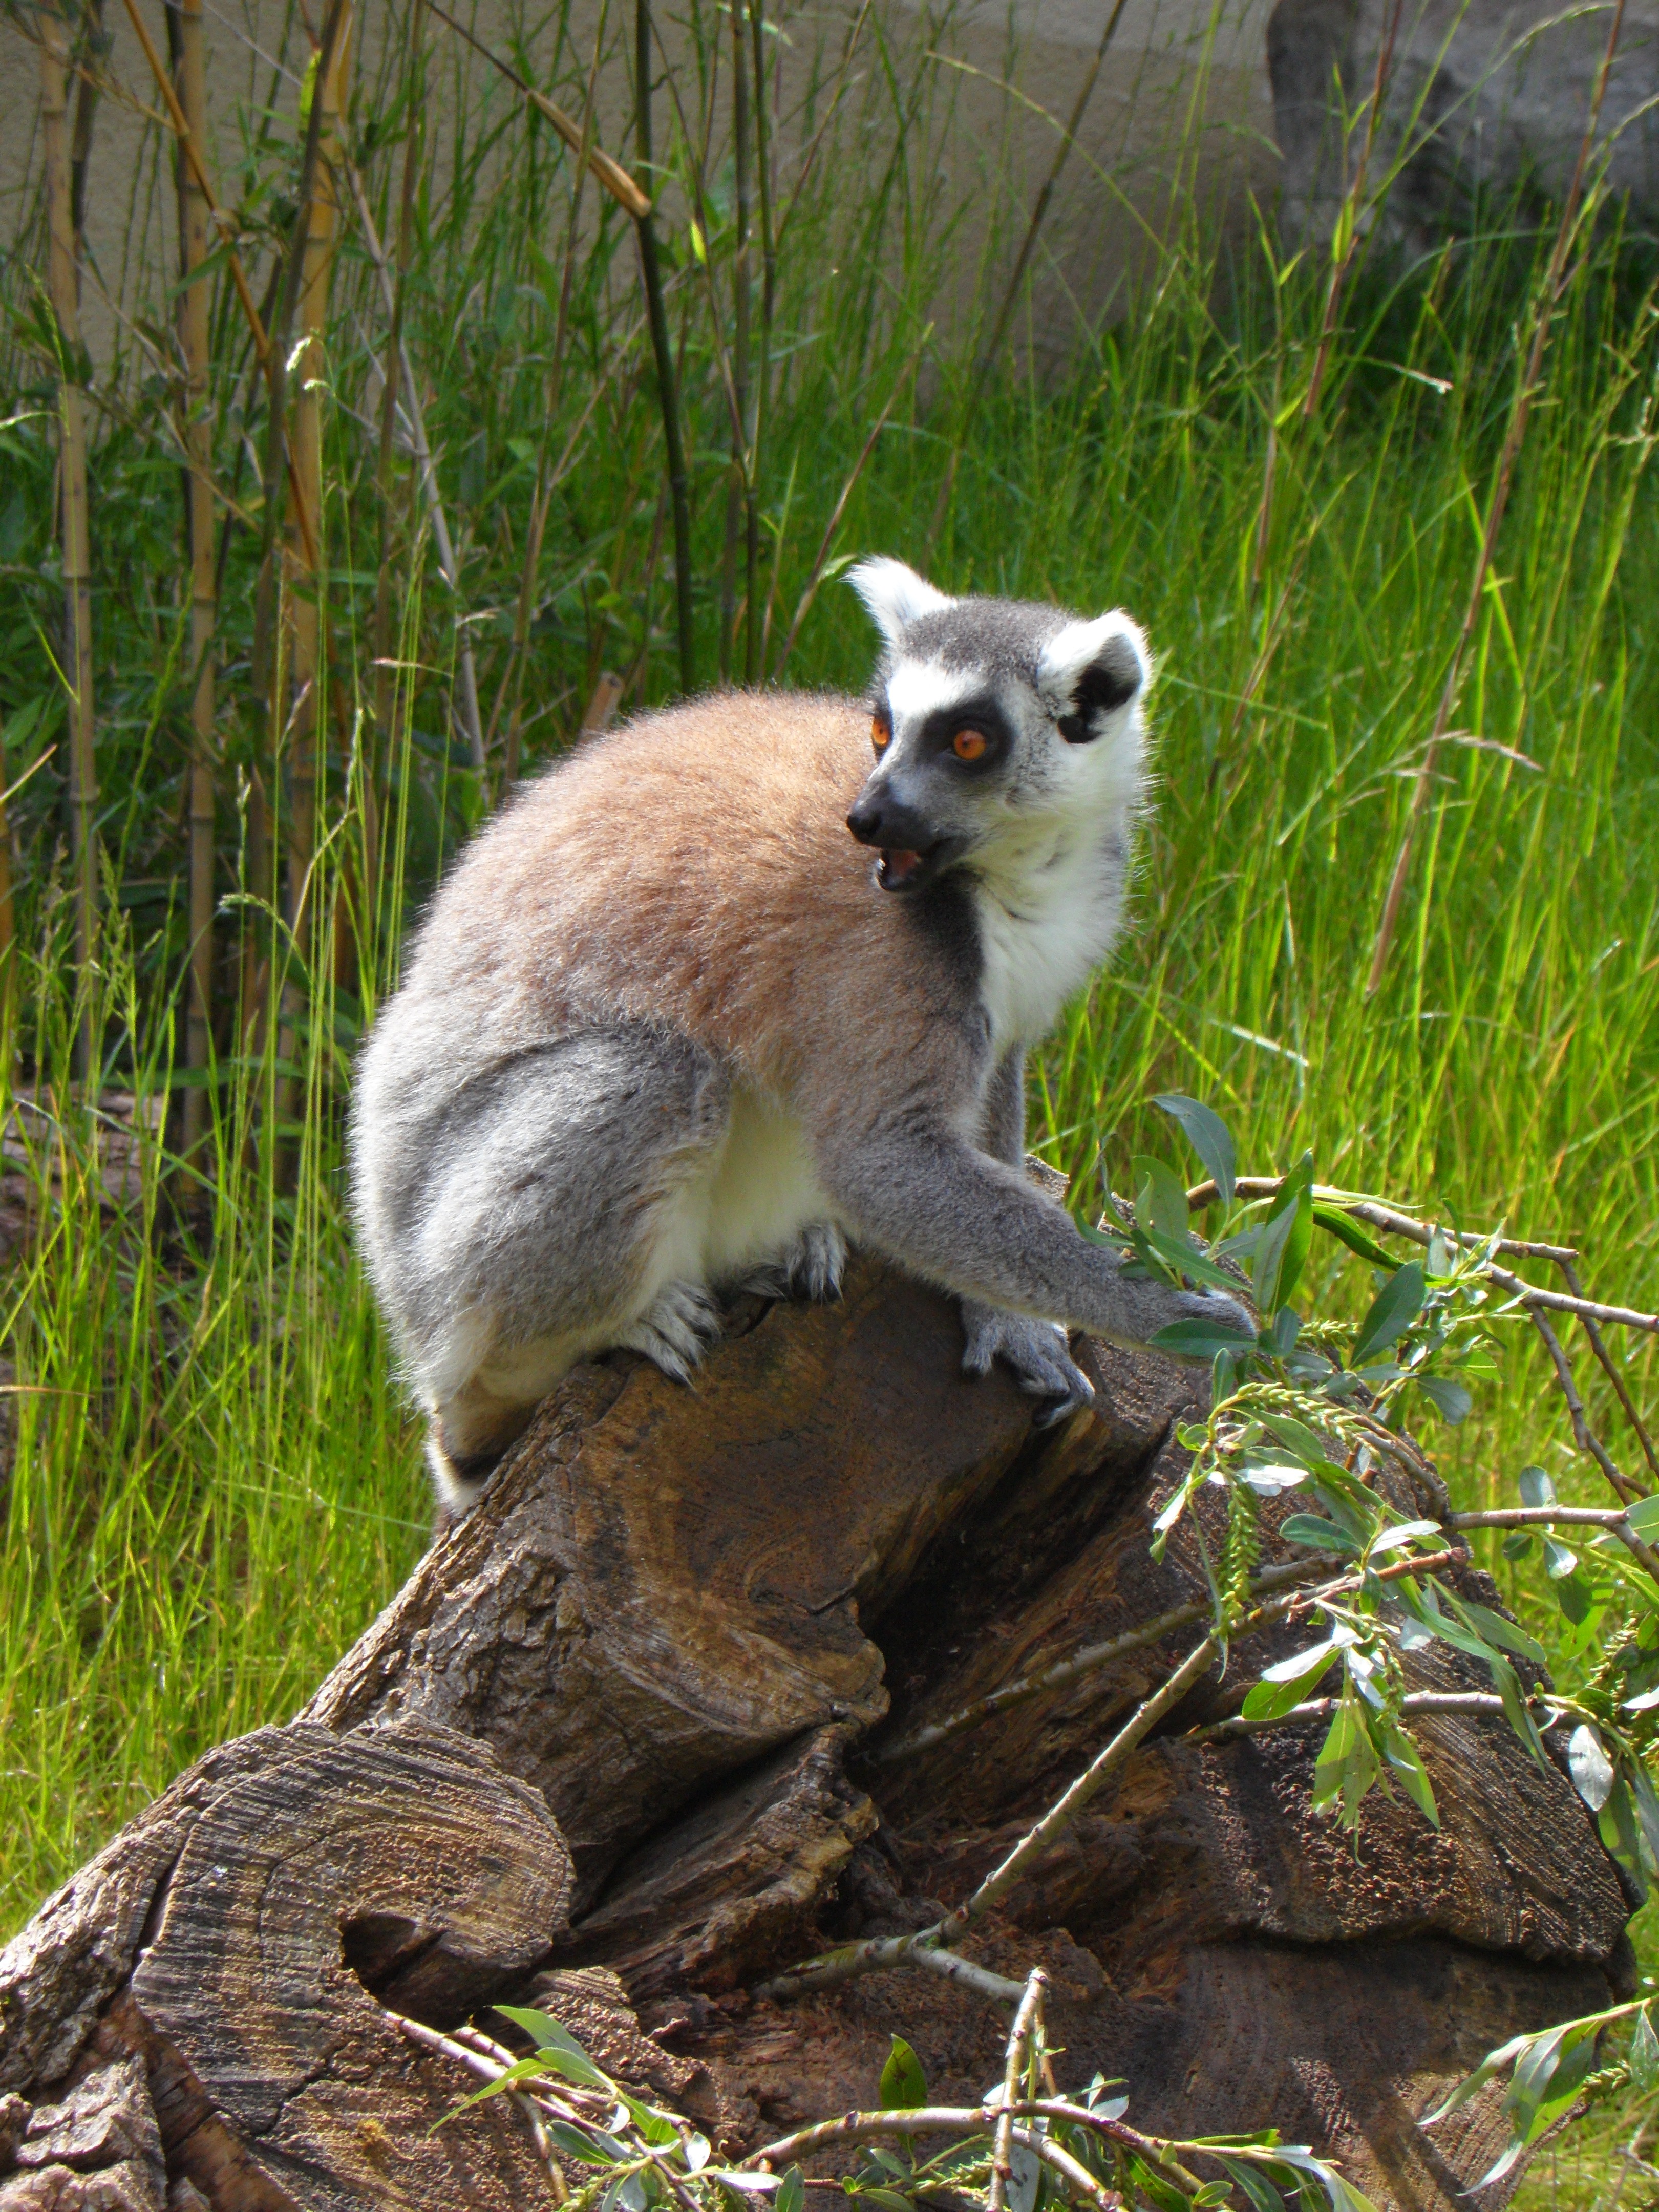
wildlife, zoo, mammal, fauna, primate, sit, lemur catta, vertebrate, lemur, lemurs, ring tailed lemur, prosimians